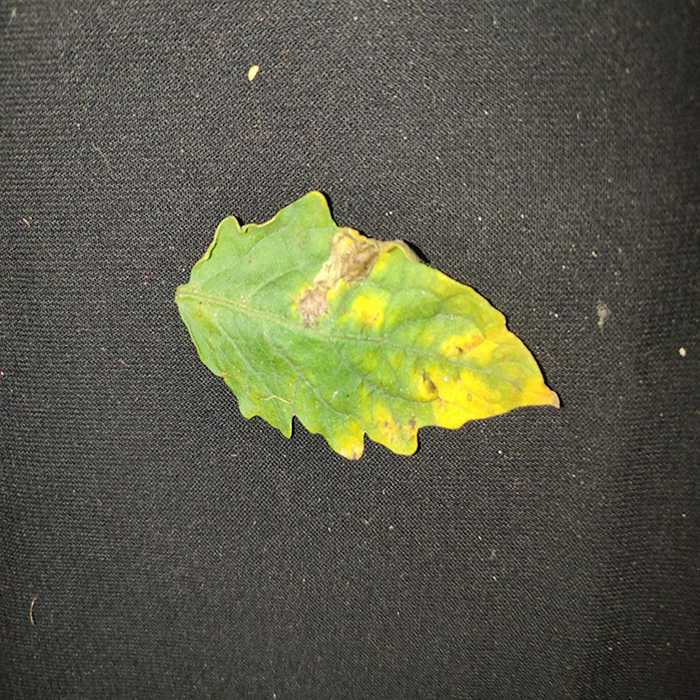
Plant: Tomato
Label: Tomato Bacterial spot